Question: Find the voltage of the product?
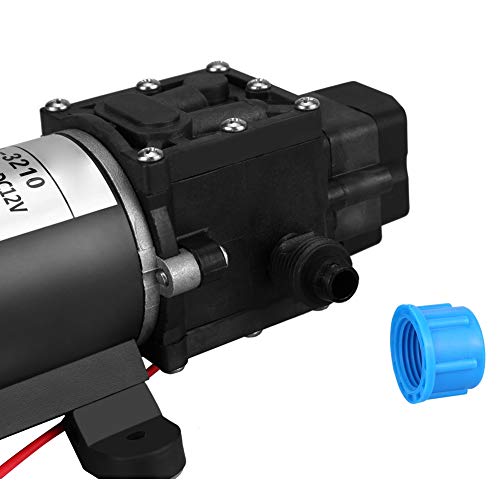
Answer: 12.0 volt